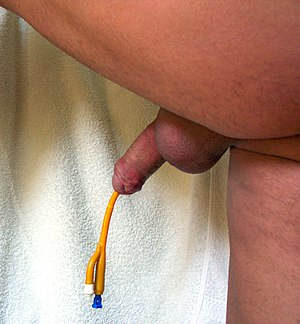
Kateter / Urinkateter / Typer
Foleykateter: Ch. 24,anvendes i en mand
Kateter er et rørformet medicinsk "instrument", som regel af plast, som er beregnet til at føre ind i kroppen, for at kunne udtømme væsker, indføre medicin eller at kunne indføre andre medicinske instrumenter.